Roseville, Minnesota

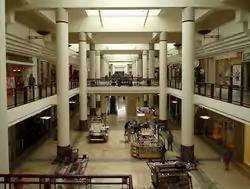
Rosedale Center, built in 1969, is a major regional shopping mall

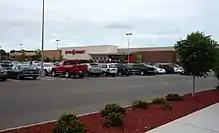
Site of the first Target store, opened in 1962 and torn down and replaced by this SuperTarget in 2005.

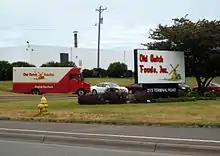
Headquarters of Old Dutch Foods in Roseville

Several major shopping centers are in Roseville, including Rosedale Center and the Har Mar Mall. The city's per-capita retail spending is slightly higher than that of Bloomington (home of the Mall of America), and it has the greatest number of restaurants per capita in the area.